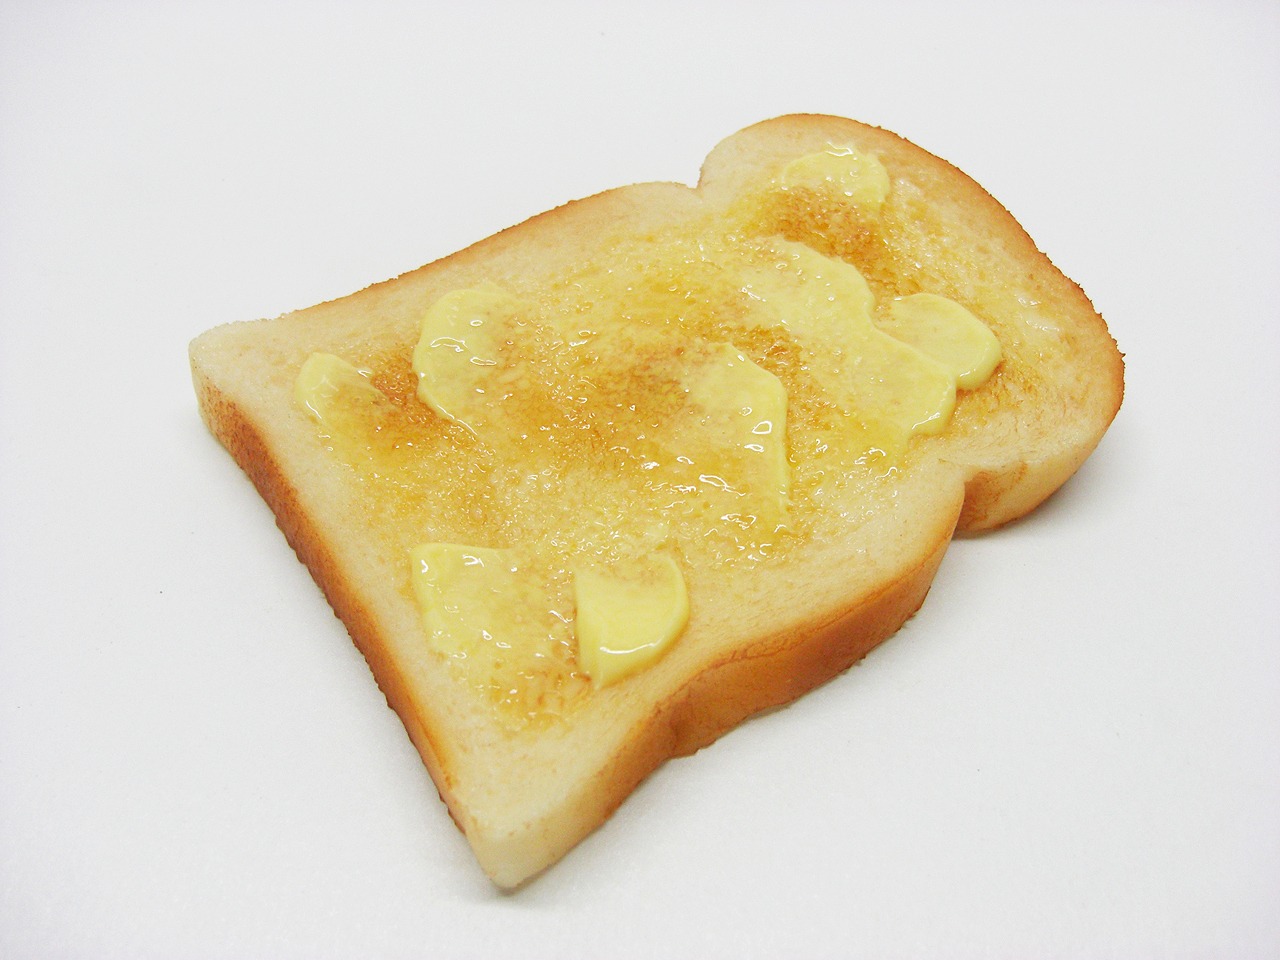
fruit, dish, meal, food, produce, breakfast, dessert, cuisine, bread, toast, butter, fake, baked goods, junk food, buttered, snack food